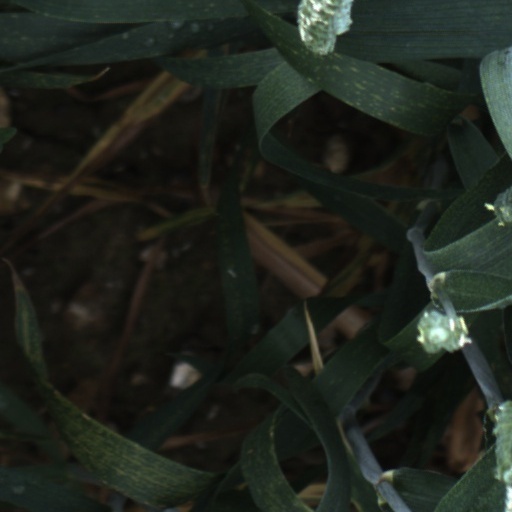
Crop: wheat